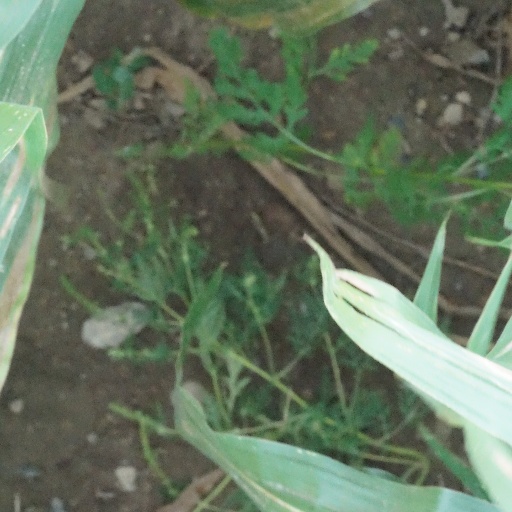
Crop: maize; corn